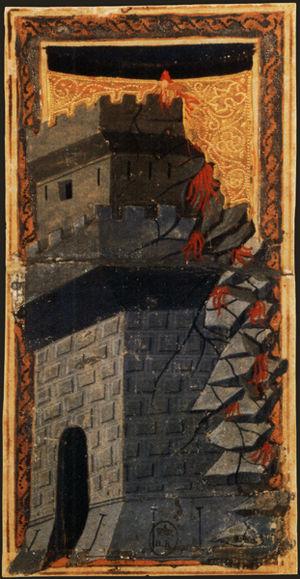
La Maison Dieu est le seizième arcane majeur du tarot de Marseille.